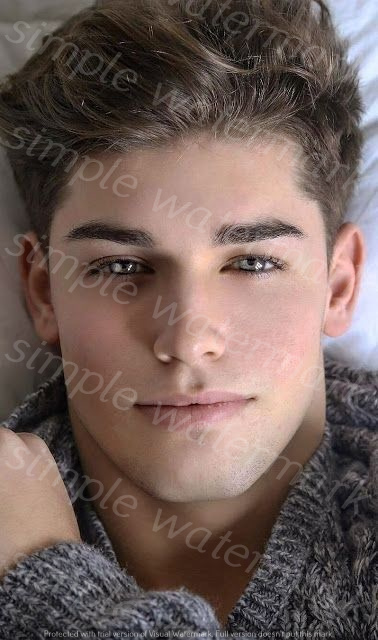
Label: Watermark